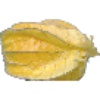
Label: Physalis with Husk 1